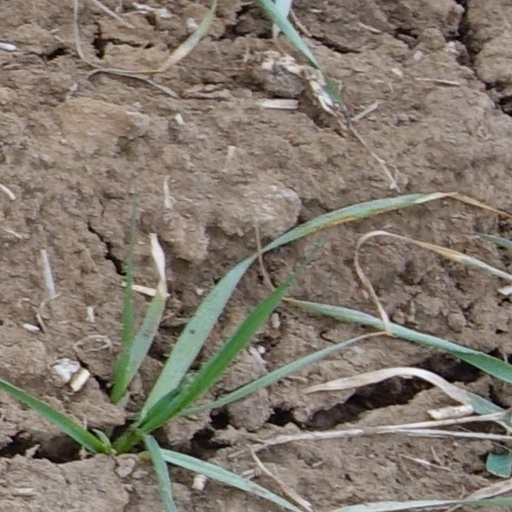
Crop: wheat